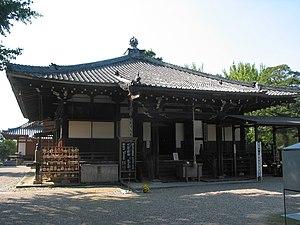
Le Daian-ji, fondé durant la période Asuka est un des sept grands temples de Nara au Japon.